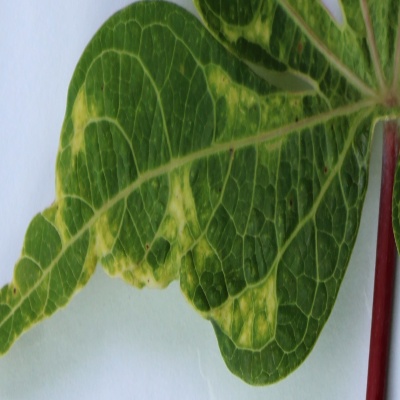
Crop: Cassava
Condition: mosaic